Bibim guksu
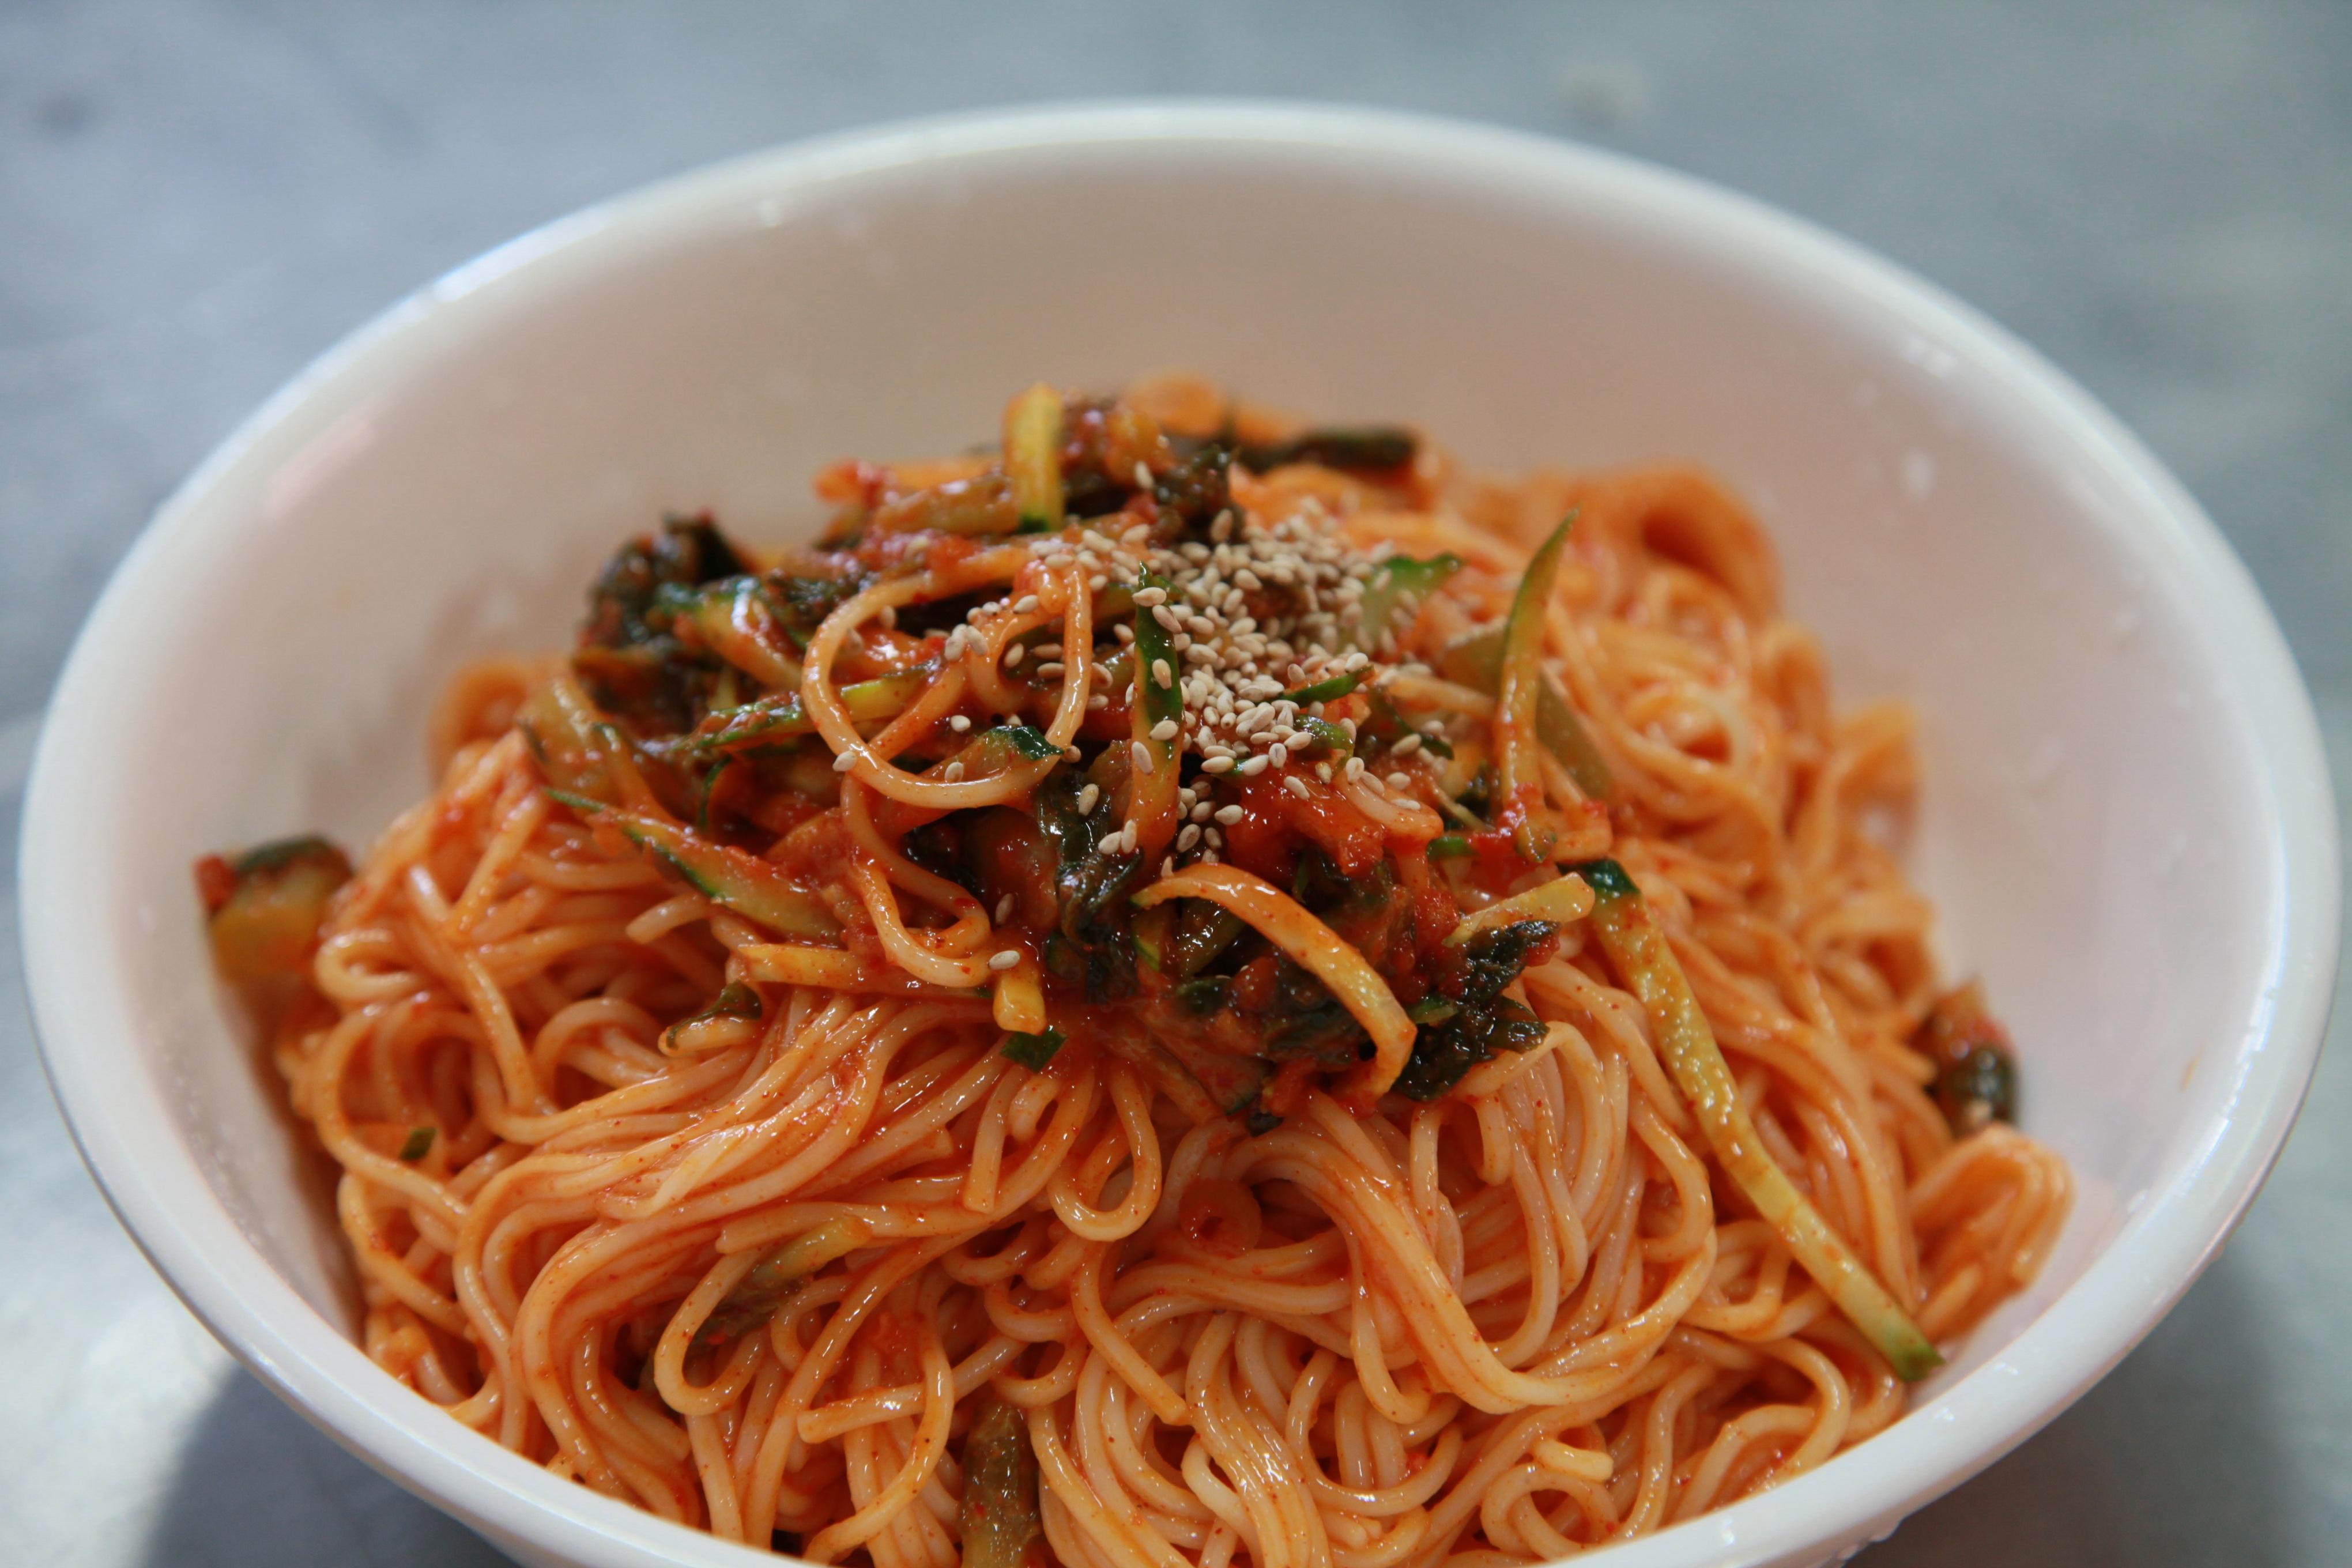
Also known as:
bn - Bangla: বিবিম-গুকসু
es - Spanish: Bibim guksu
id - Indonesian: Bibim guksu
ja - Japanese: ビビンククス
jv - Javanese: Bibim-guksu
ko - Korean: 비빔국수
th - Thai: พีบิมกุกซู
tr - Turkish: Goldongmyeon
zh - Chinese: 骨董麵
Category: noodle (wheat noodle, cold noodle)
Cuisine: Korean
Associated cuisines: Korean
Area: Korea
Countries: Korea
Region: Eastern Asia, , , ,
The dish is a cold spicy noodle dish made with very thin wheat flour noodles called somyeon with added flavorings.